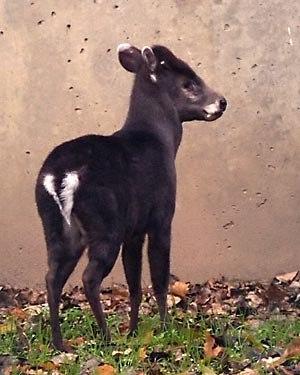
Elaphodus cephalophus ou élaphode ou encore cerf huppé est une espèce de cervidés, la seule du genre Elaphodus.